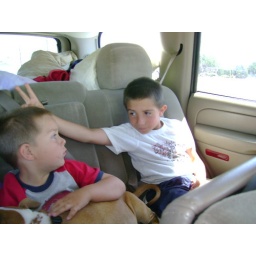
The boys in the car